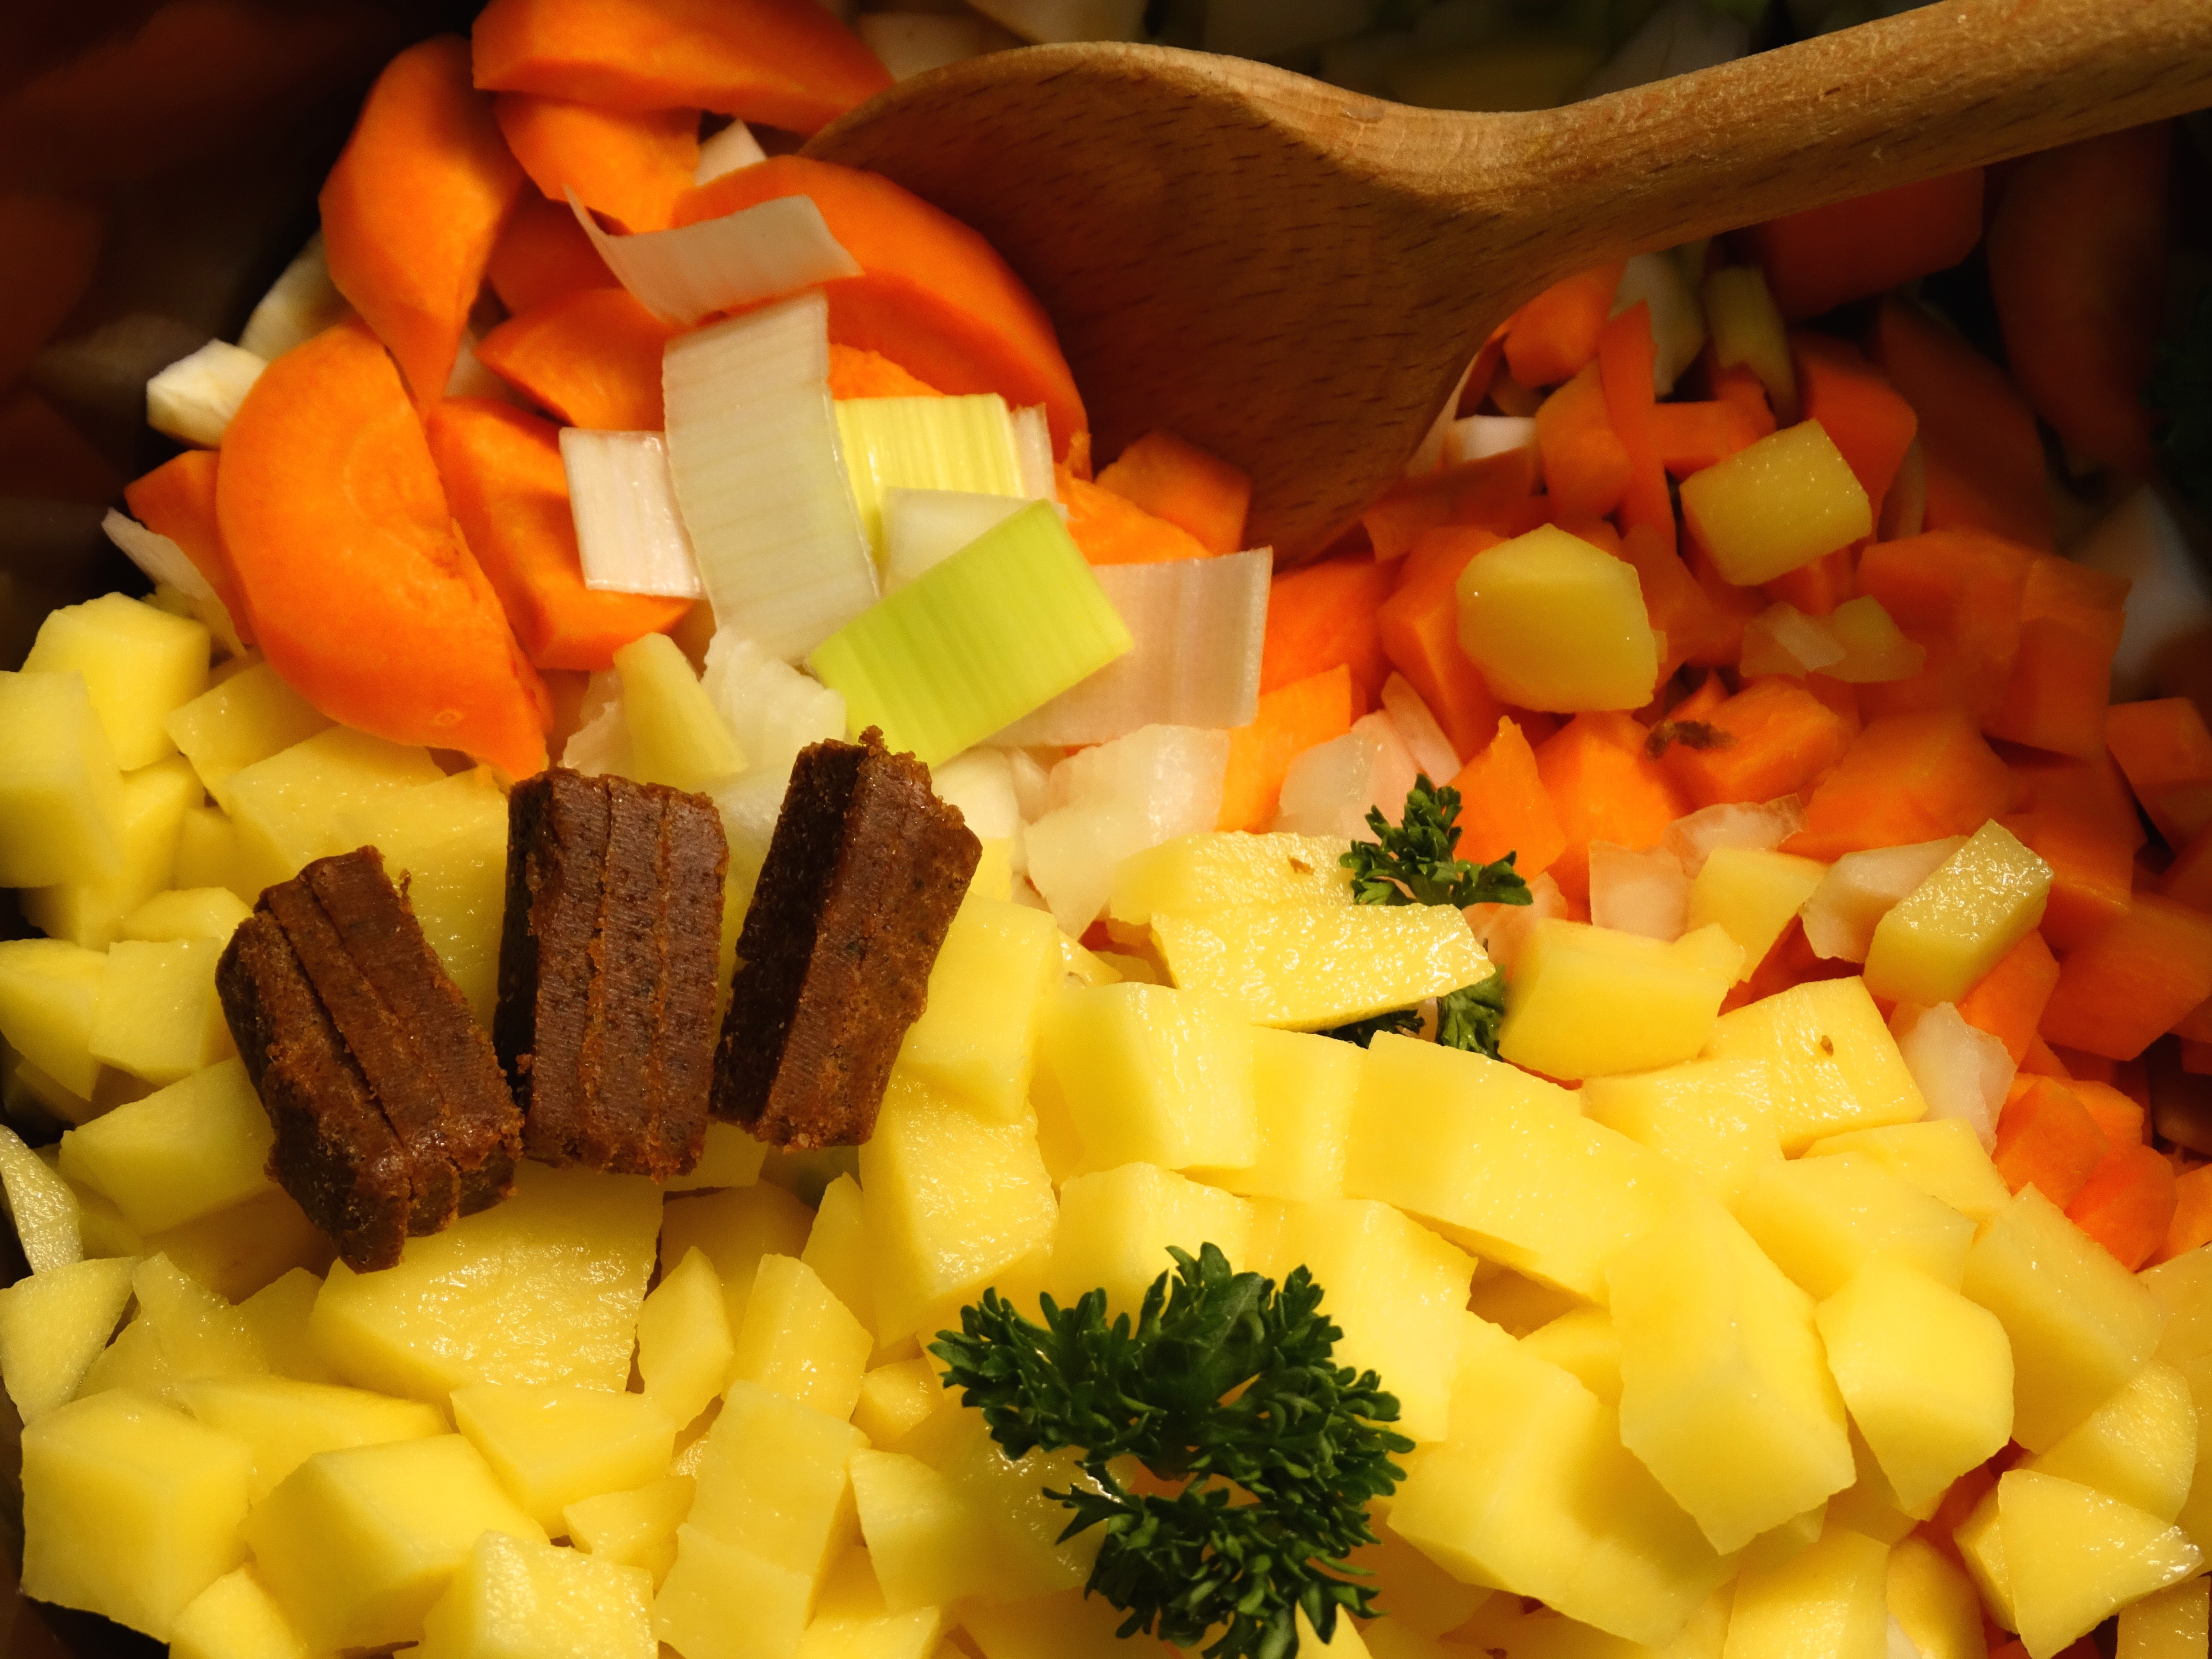
plant, fruit, dish, meal, food, salad, produce, vegetable, cuisine, cook, stew, nutrition, vegetables, vegetarian food, cucurbita, flowering plant, soup greens, land plant